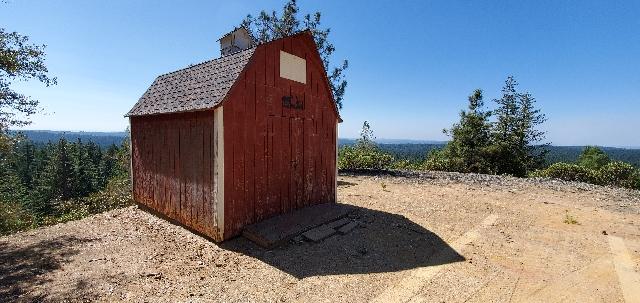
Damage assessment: no_damage